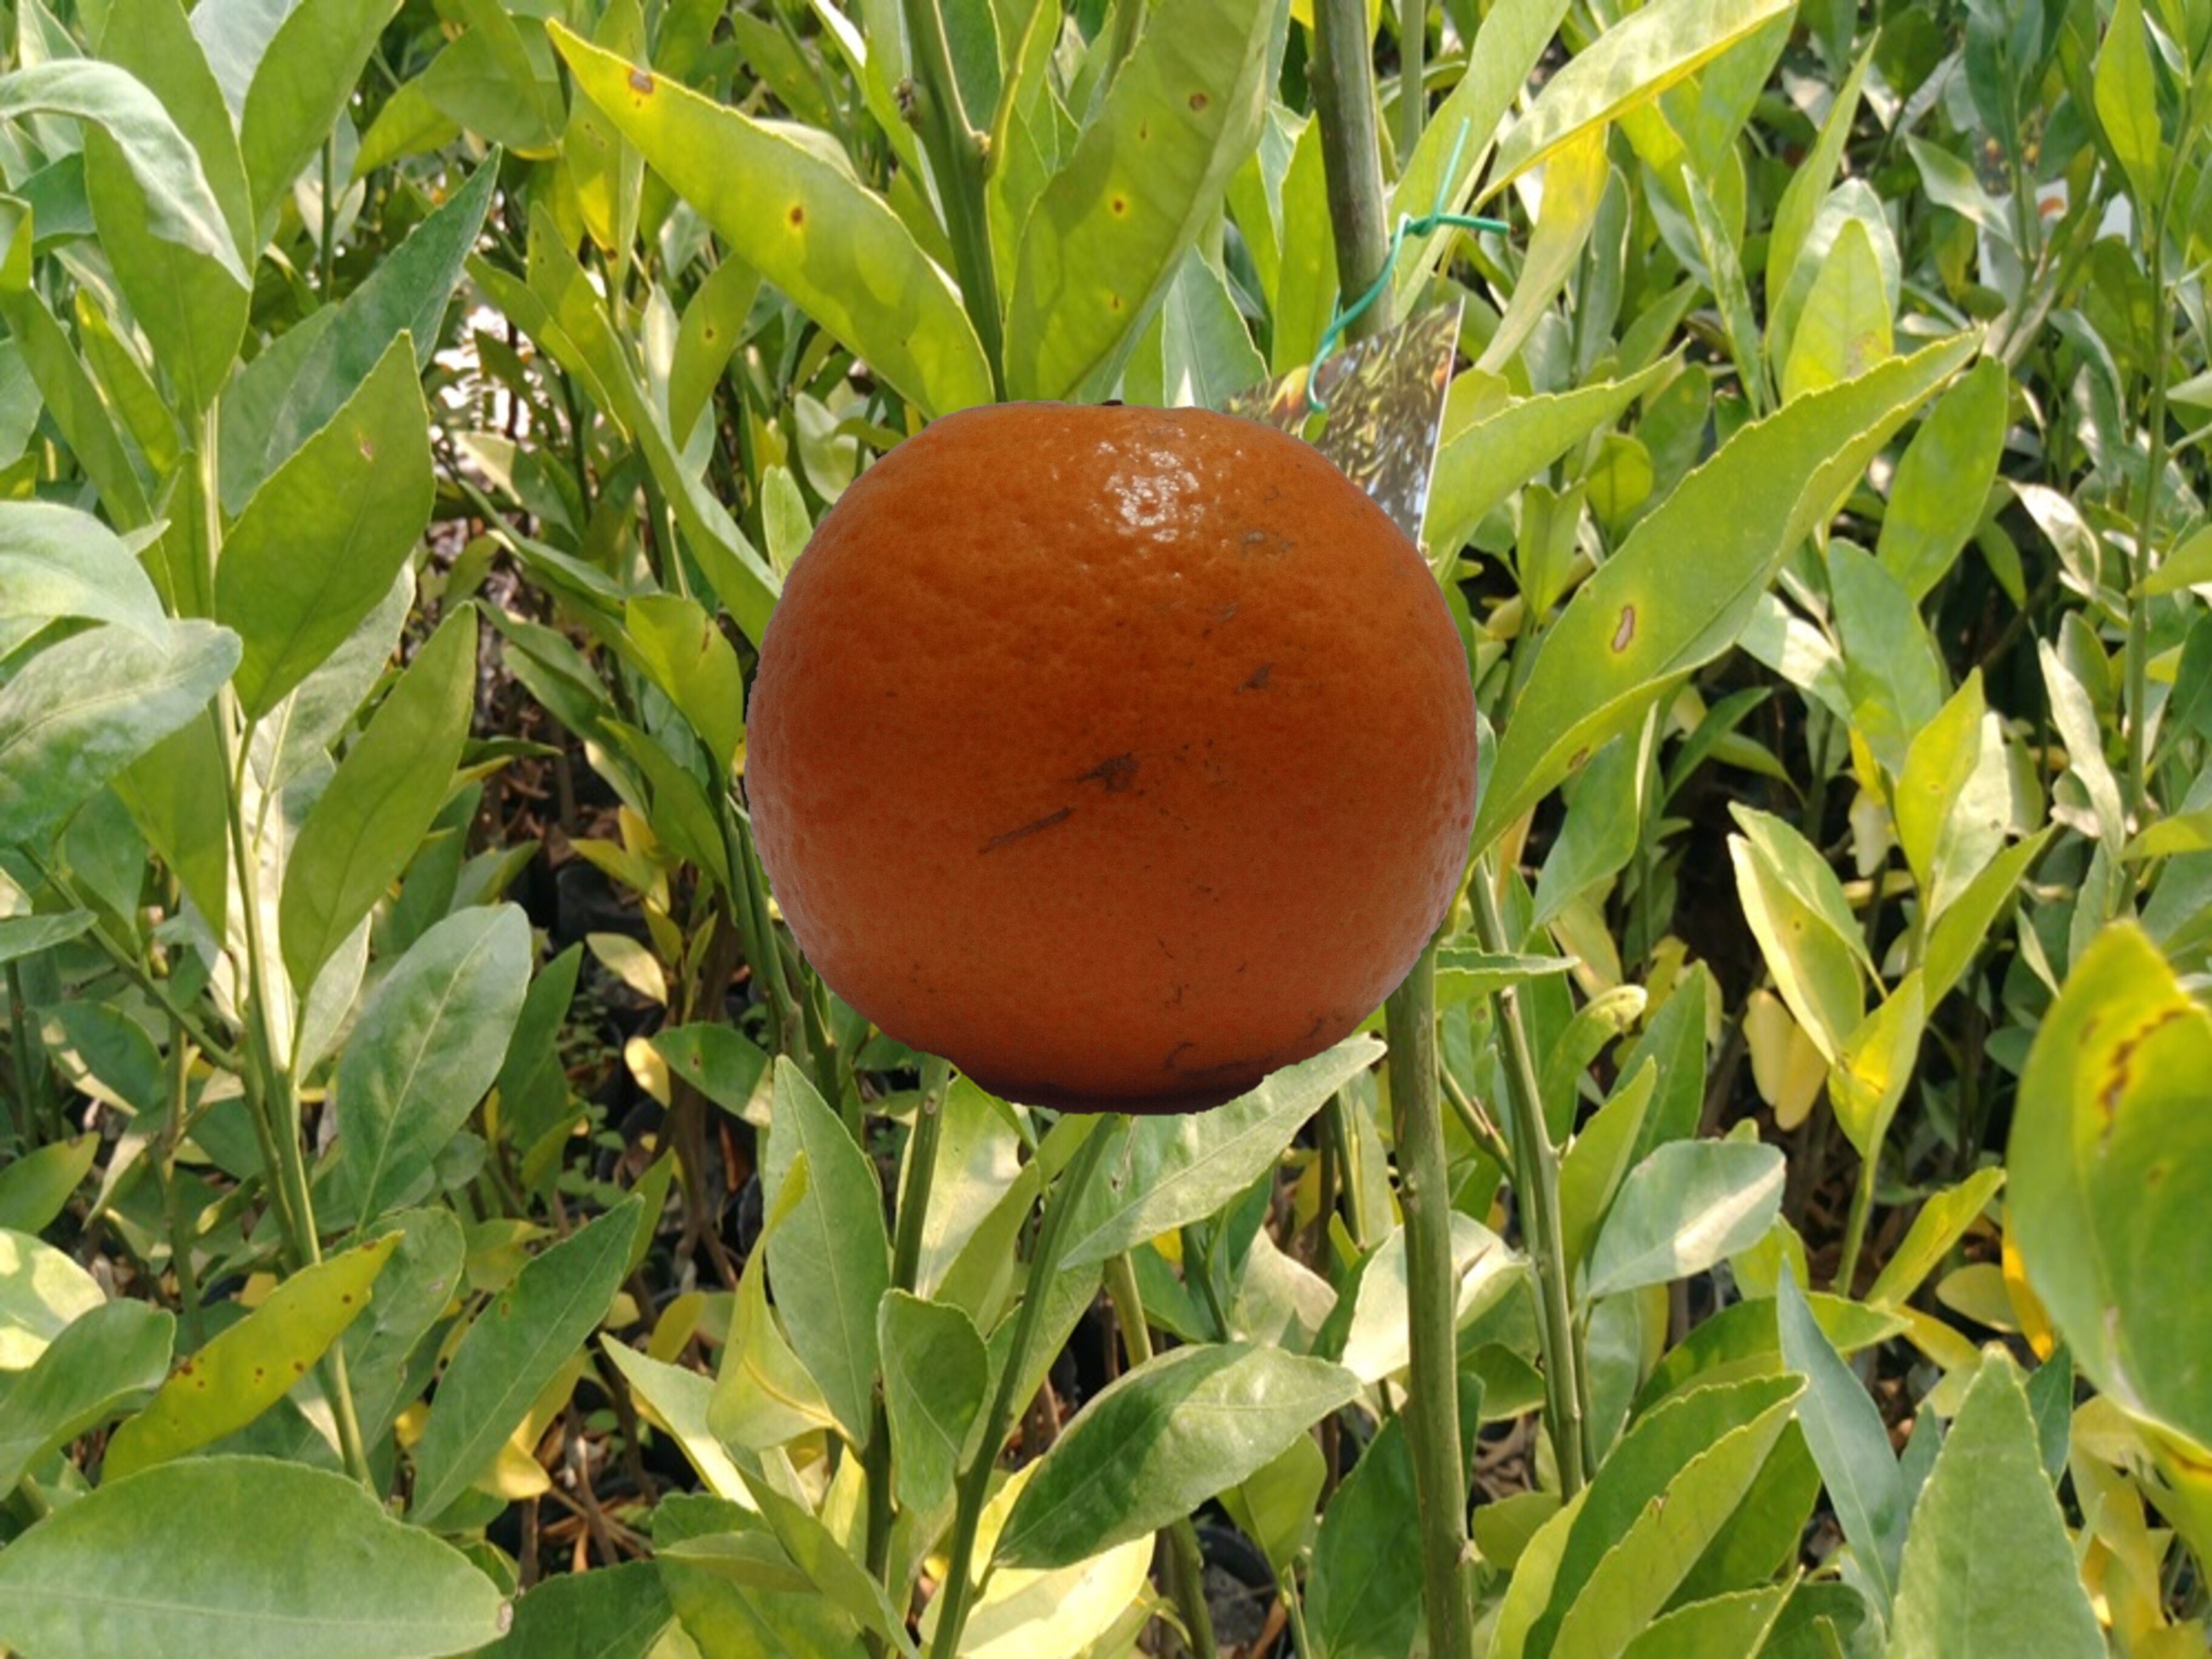
Citrus fruit variety: tankan